Yusuf Kenan Bey

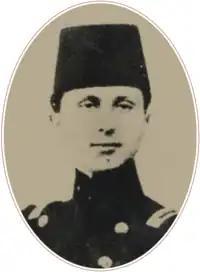
Yusuf Kenan Bey in uniform

Yusuf Kenan Bey (died 1915, Gallipoli) was an Ottoman senior lieutenant and one of the first Turkish pilots. In 1911, he and Fesa Evrensev were sent to a flight school in France. He completed his training in March 1912, one month after Evrensev, and became an instructor at the first Ottoman flight school in April, but quit flying by the end of the year. Yusuf Kenan died during the Gallipoli campaign.